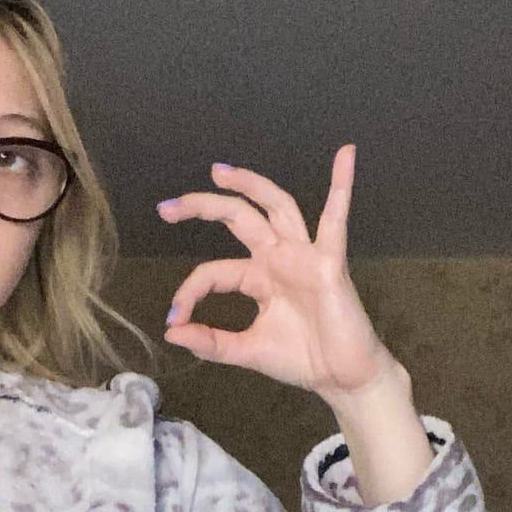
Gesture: ok